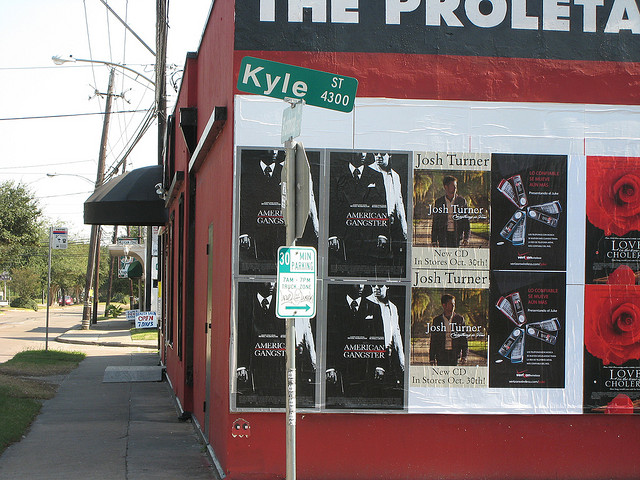
user: Given an image and a question. Answer the question in a short answer. Question: Is kyle a street name or a person? Short Answer:
assistant: street name